Margaret Tallichet

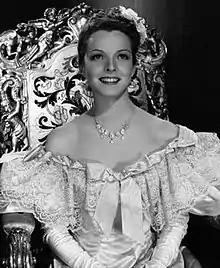
Tallichet, c. 1940

Before the United States entered World War II, both Tallichet and Wyler continued to work. She appeared in "Stand Up and Fight" (uncredited, 1939), "Stranger on the Third Floor" (1940), "It Started with Eve" (1941), and "The Devil Pays Off" (1941).